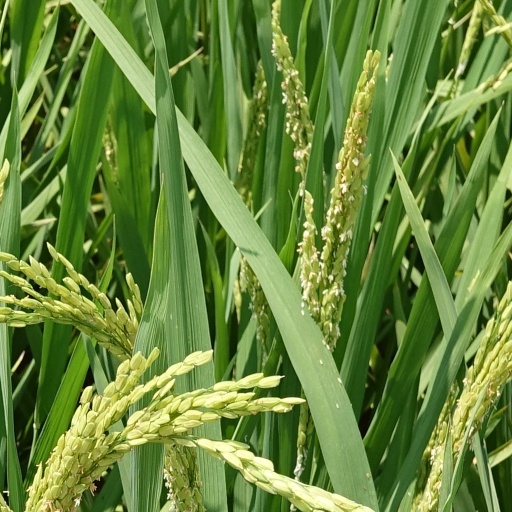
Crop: rice